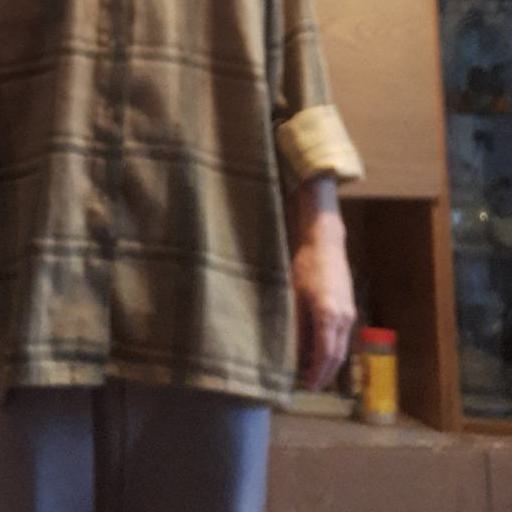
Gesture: no_gesture